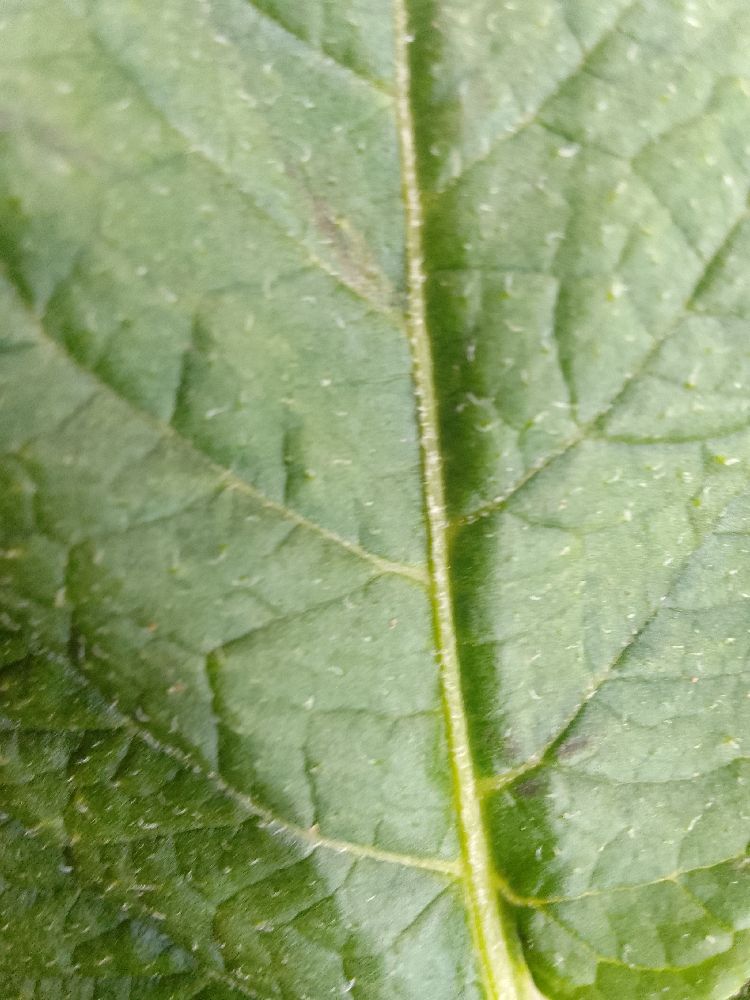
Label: Healthy